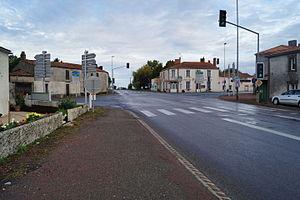
Les Quatre-Chemins-de-l’Oie (route de L’Oie).
Essarts en Bocage est une commune du Centre-Ouest de la France, située dans le département de la Vendée, en région Pays de la Loire. Ses habitants sont appelés les Essartois.